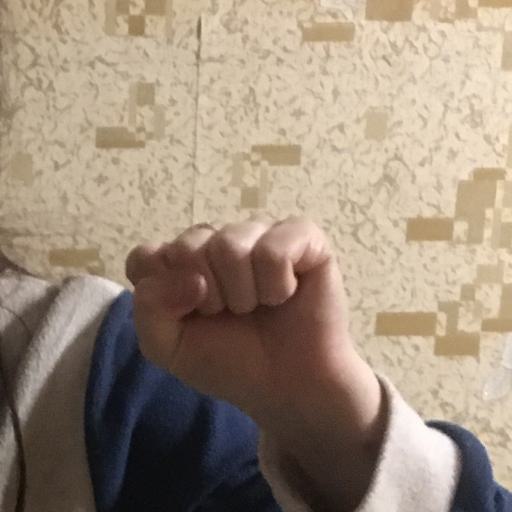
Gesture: fist